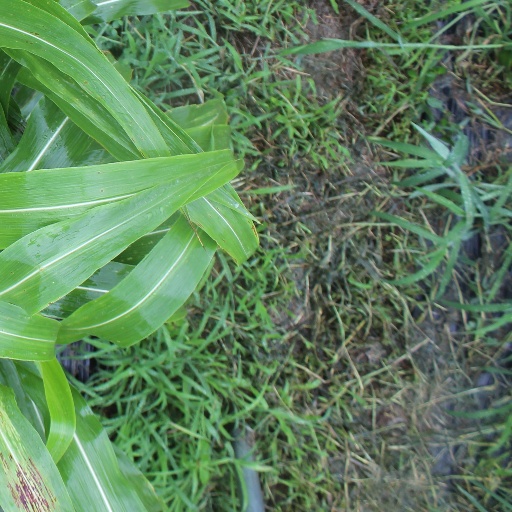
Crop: sorghum